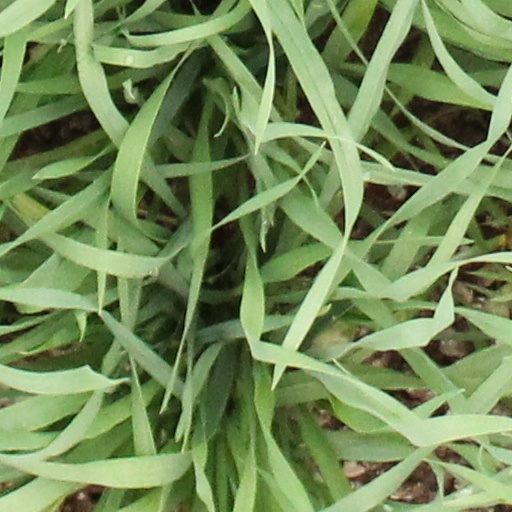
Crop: wheat